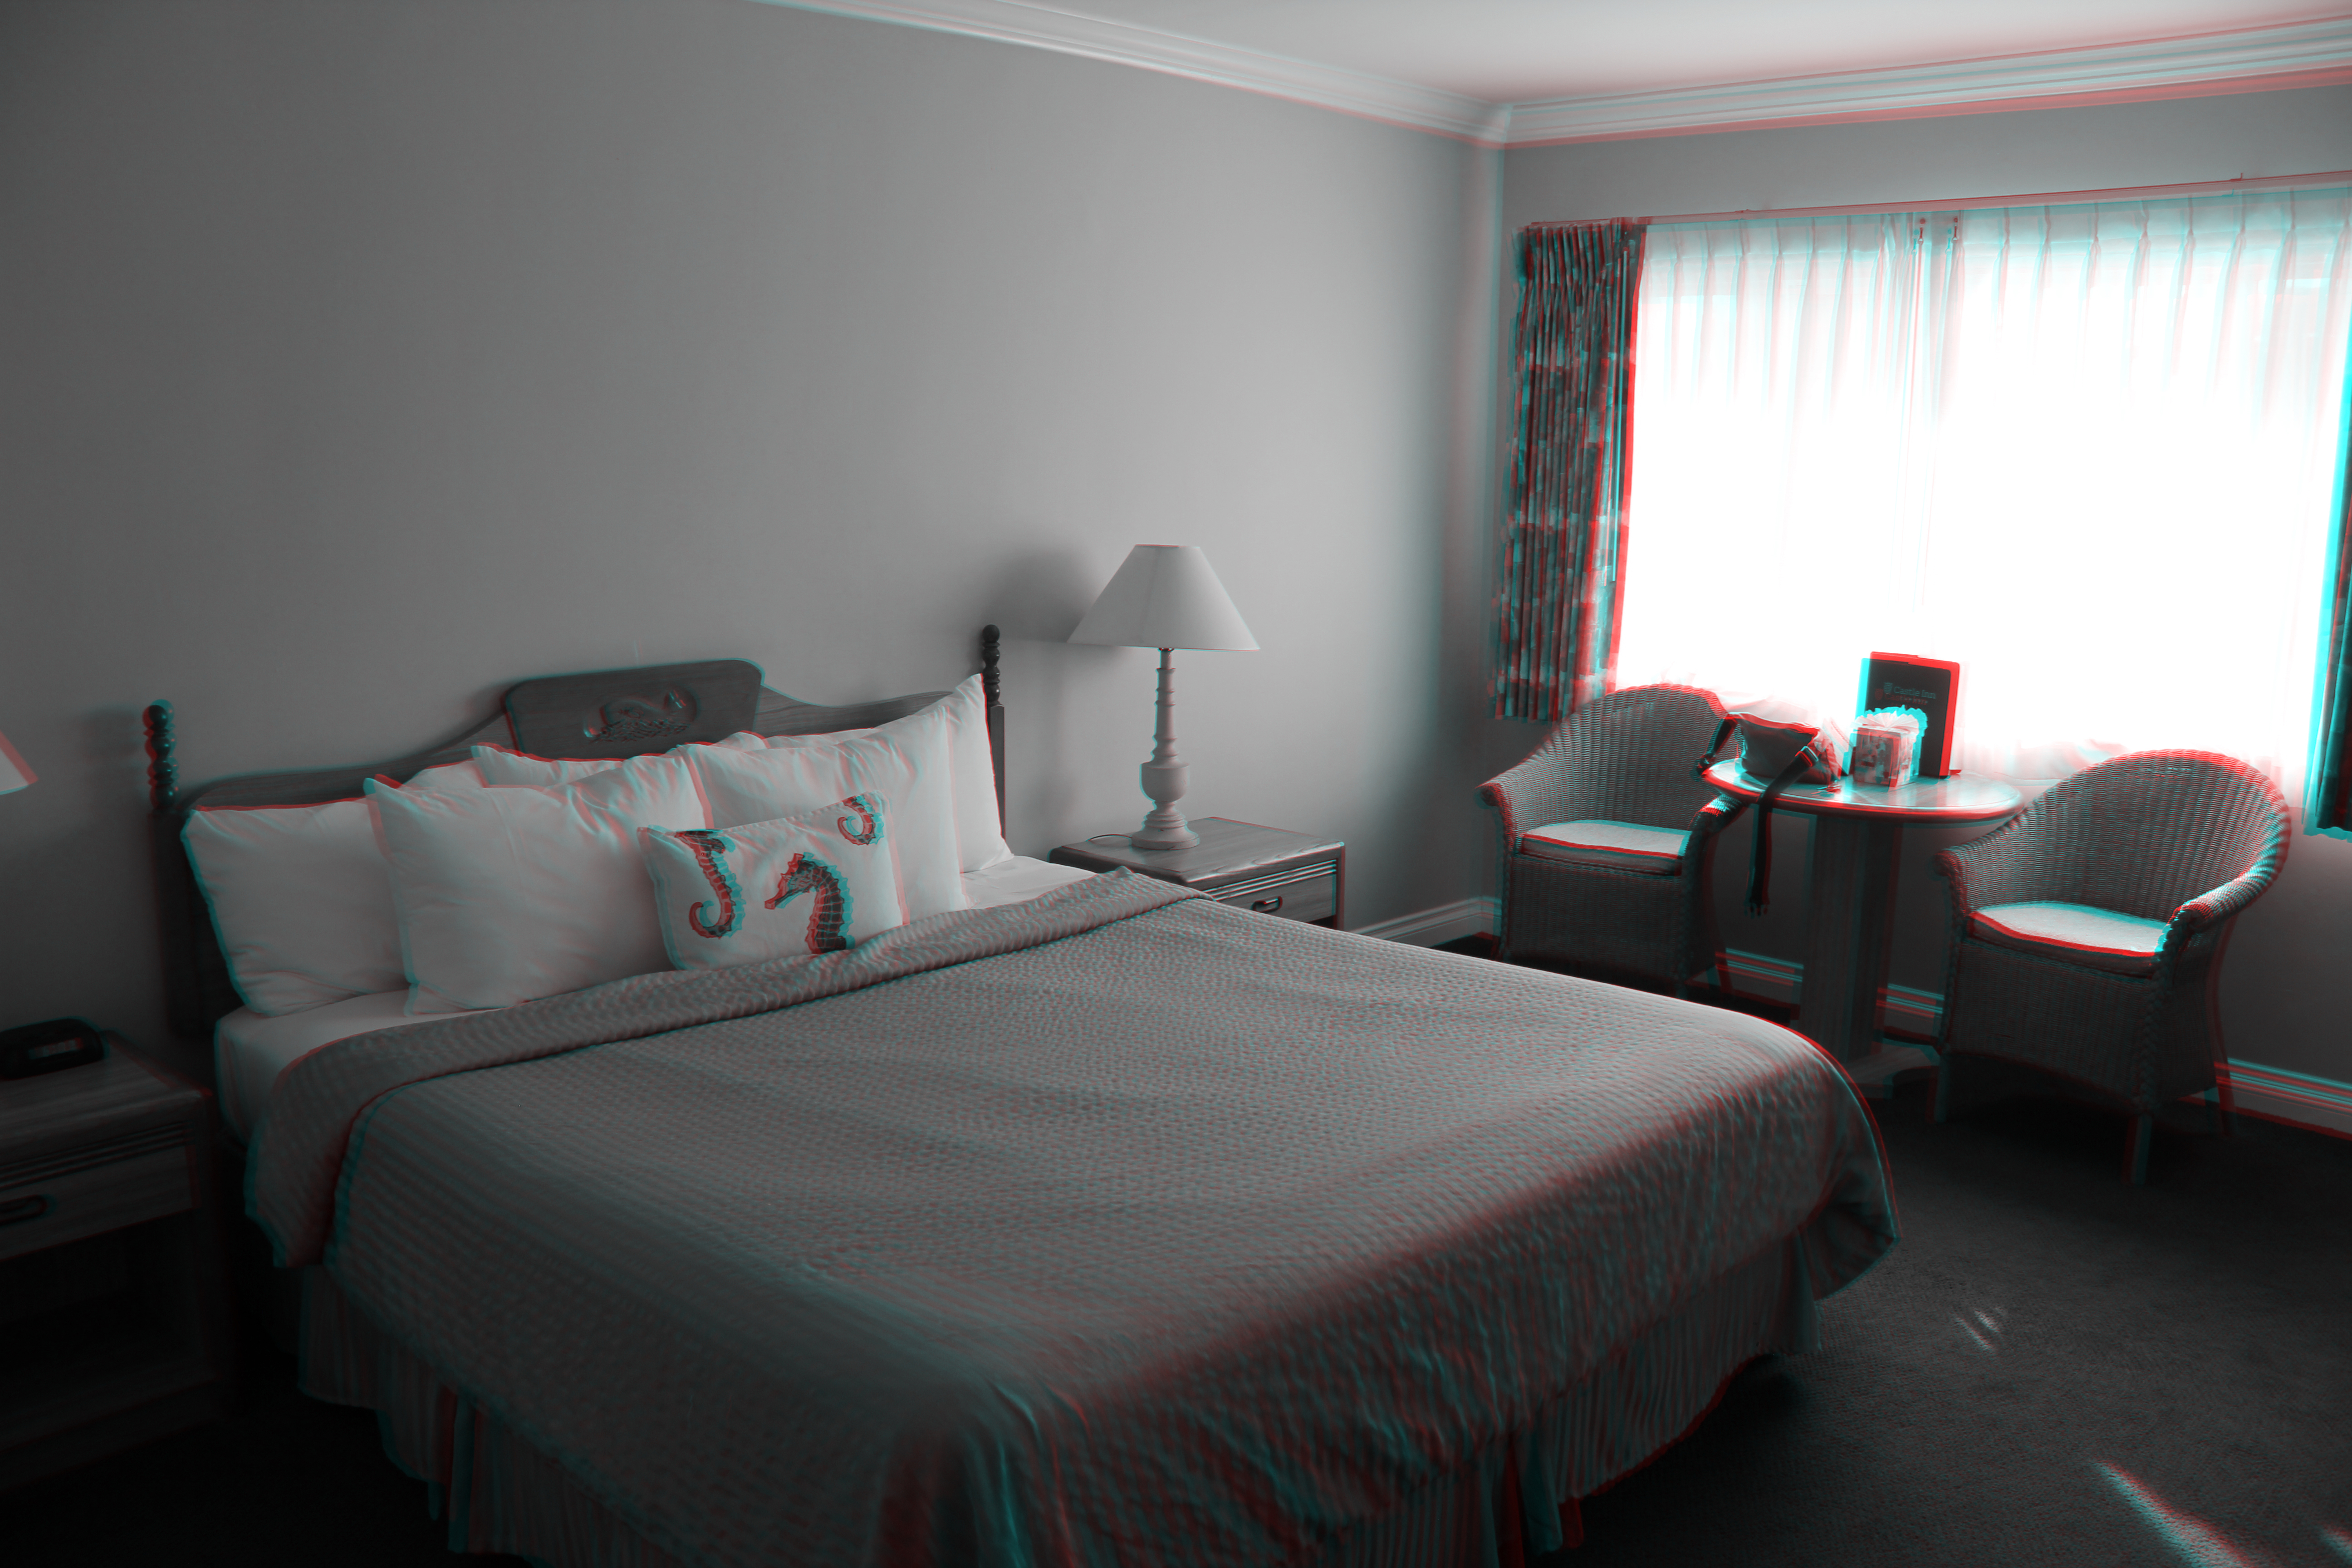
motel, red, cottage, property, living room, room, bedroom, apartment, interior design, stereo, creativecommons, cc0, publicdomain, bed, nocopyright, carloszgz, cmstoolsphotoring, freeculturalworks, openlicense, freepictures, rouge, rojo, copyleft, norightsreserved, 3d, cyan, anaglyph, cian, redcyan, suite, real estate